Rhondda

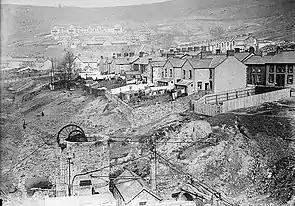
Llwynypia looking north towards Llwynypia Hospital, (c. 1912)

The South Wales coalfield is the largest continuous coalfield in Britain, extending some from Pontypool in the east to St Brides Bay in the West, covering almost . This took in most of Glamorgan and the entirety of the Rhondda within it. Although neighbouring areas such as Merthyr and Aberdare had already sunk coal mines, it was not until Walter Coffin initiated the Lower Colliery in 1812 that coal was exported from the Rhondda Valleys on any commercial scale. This was originally taken by packhorse, before the extension of Dr. Griffiths' private tramline, to Pontypridd and then by the Glamorganshire Canal to the port at Cardiff. The lack of transportation links was one of the main problems that curtailed exploitation of the Rhondda Valley coalfields, along with the belief that they lay too deep for economic working. It was therefore seen as an expensive risk. Exploration of the Rhondda was undertaken by the Bute Trustees, agents of the third Marquess of Bute, who not only owned large tracts of valley farmland but also possessed a large financial interest in the Cardiff Docks which would export the coal. The trustees sank the Bute Merthyr Colliery in October 1851, at the top of the in what would become Treherbert. The Bute Merthyr began producing coal in 1855, as the first working steam-coal colliery in the Rhondda.